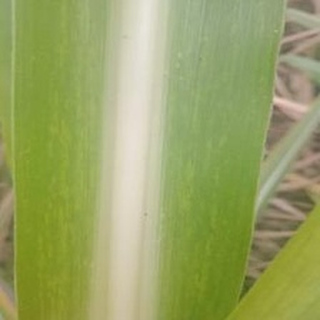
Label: sugarcane_mosaic